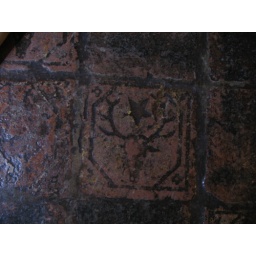
kent - leeds castle - stag and star tile in queens bedroom